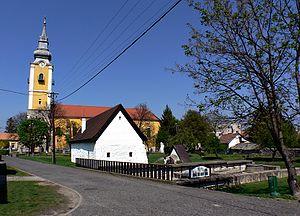
Pásztó est une ville et une commune du comitat de Nógrád en Hongrie.